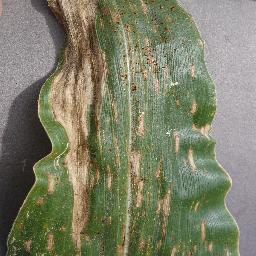
Label: Corn___Cercospora_leaf_spot Gray_leaf_spot